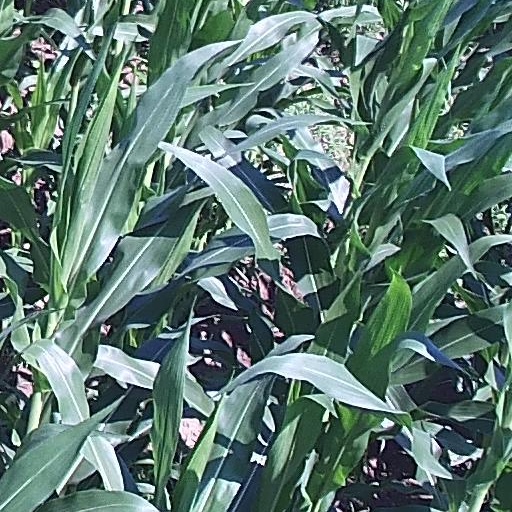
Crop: maize; corn